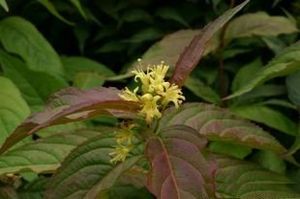
Ustilket diervilla
Ustilket diervilla har smukke, gule blomster i sensommeren.
Ustilket diervilla har smukke, gule blomster i sensommeren.
Ustilket diervilla er en lav, løvfældende busk med en tæt, overhængende vækstform.